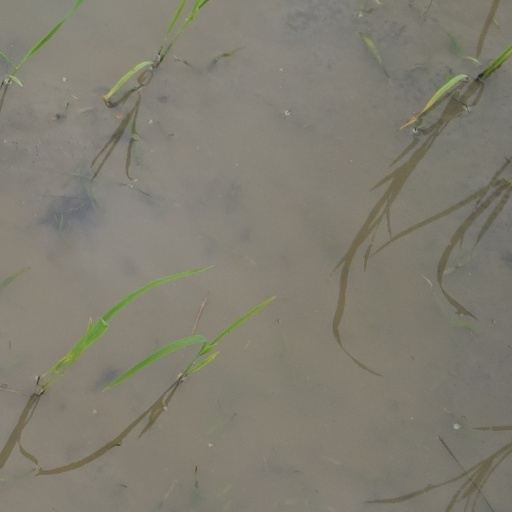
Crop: rice